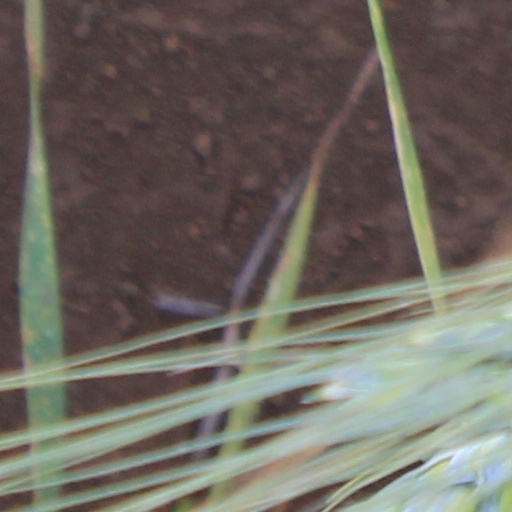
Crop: wheat